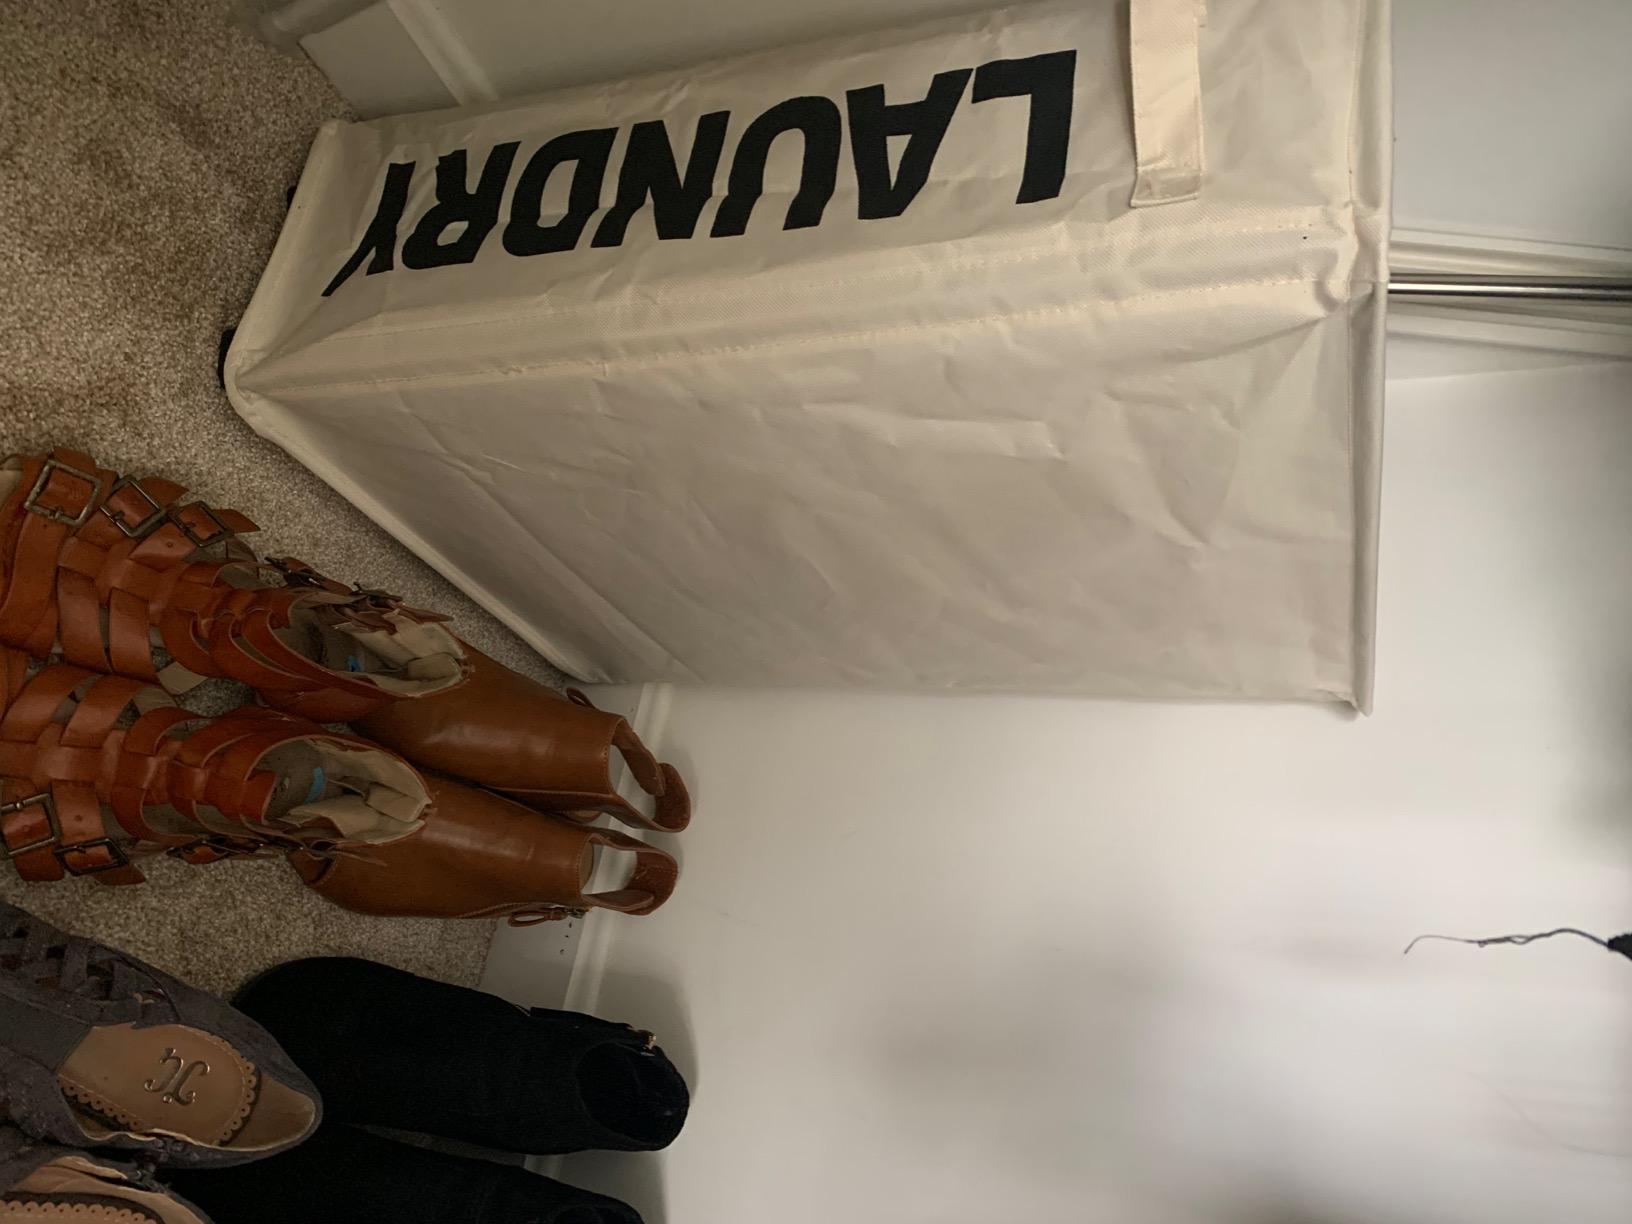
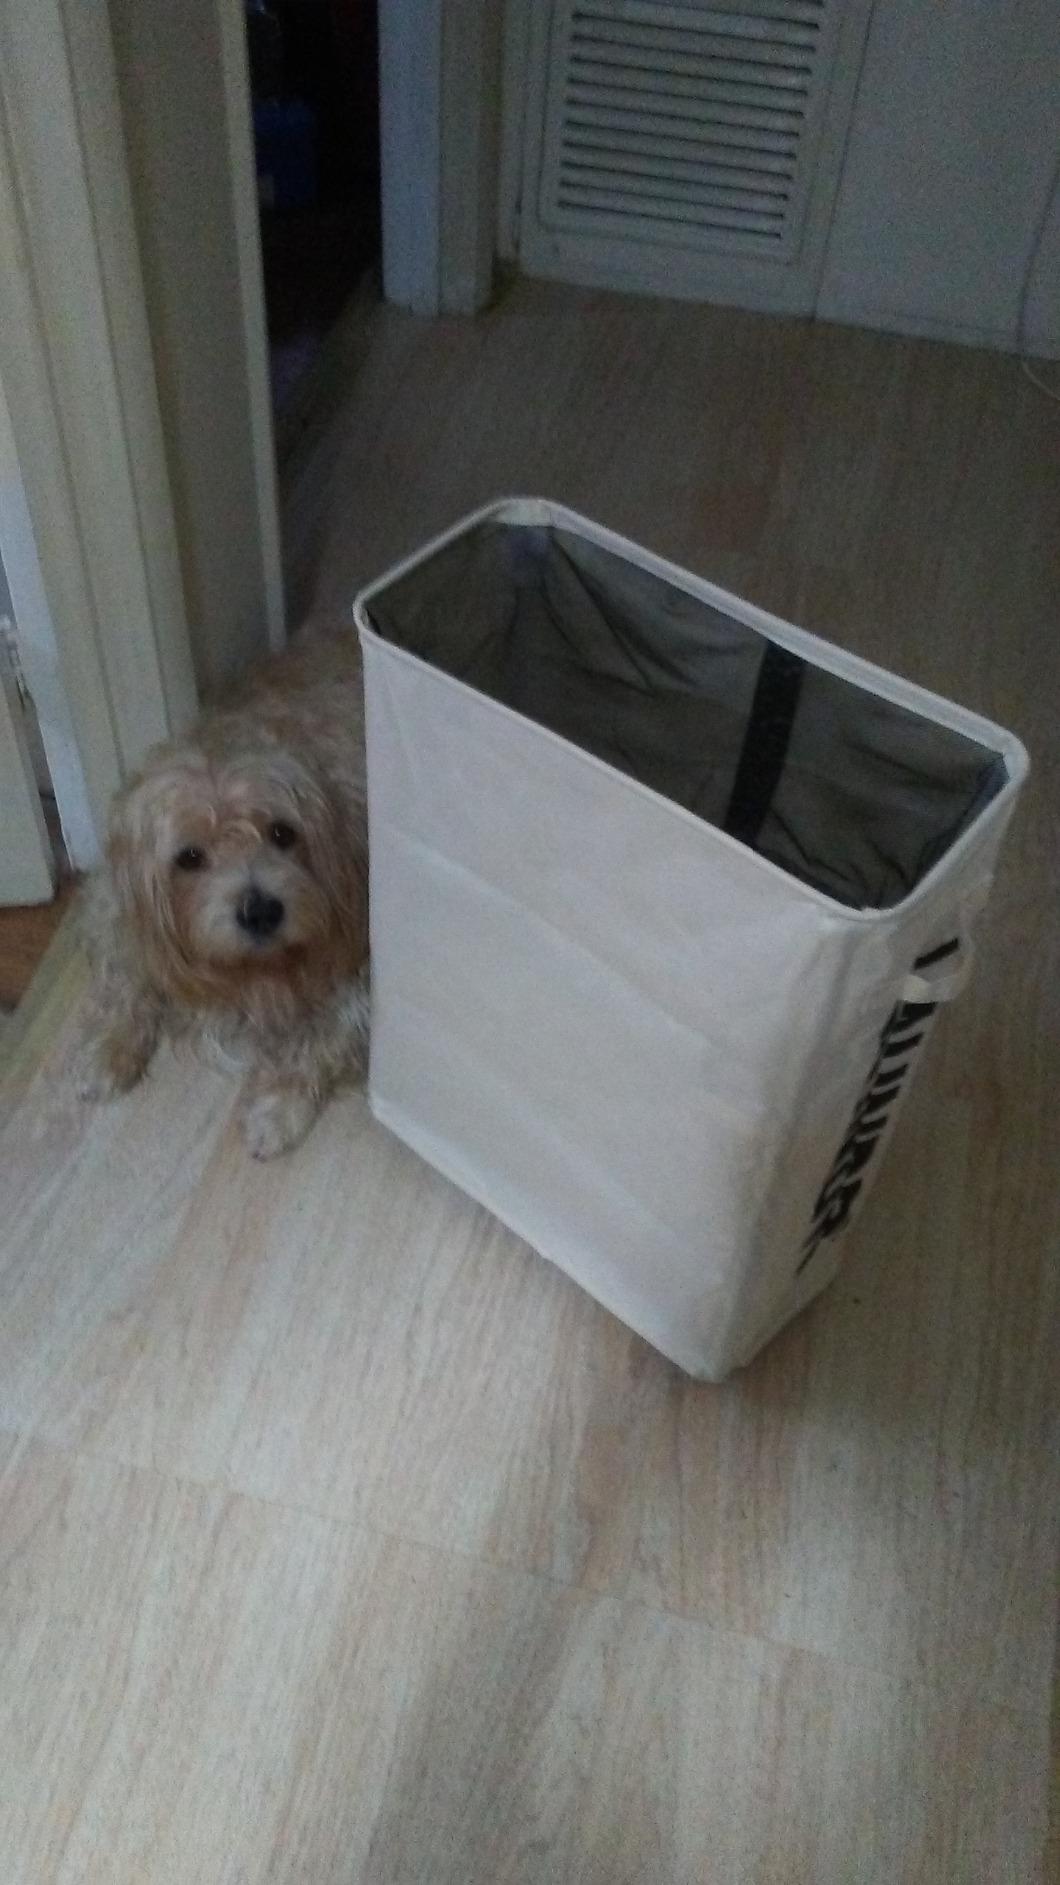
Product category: items_hamper
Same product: yes